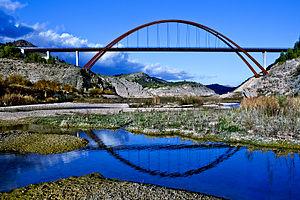
La Segura est un fleuve espagnol méditerranéen, le plus important de la région de Murcie et de la province d'Alicante.